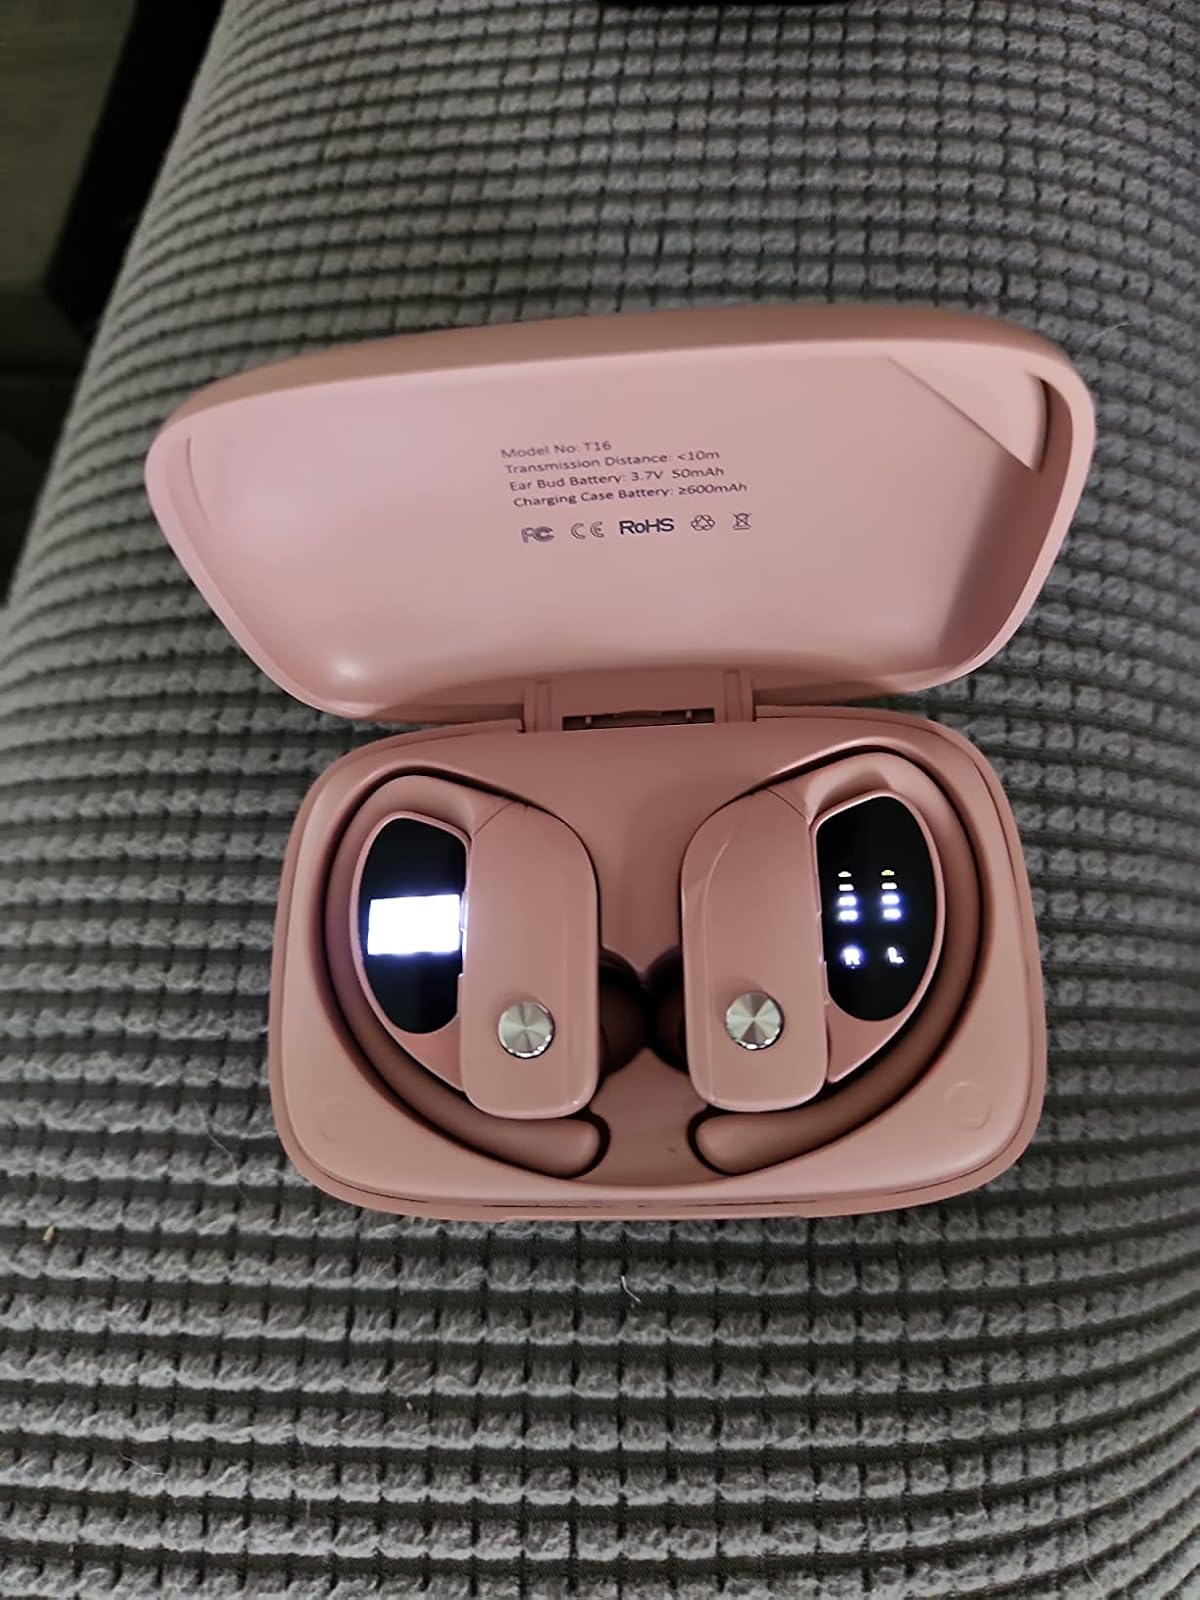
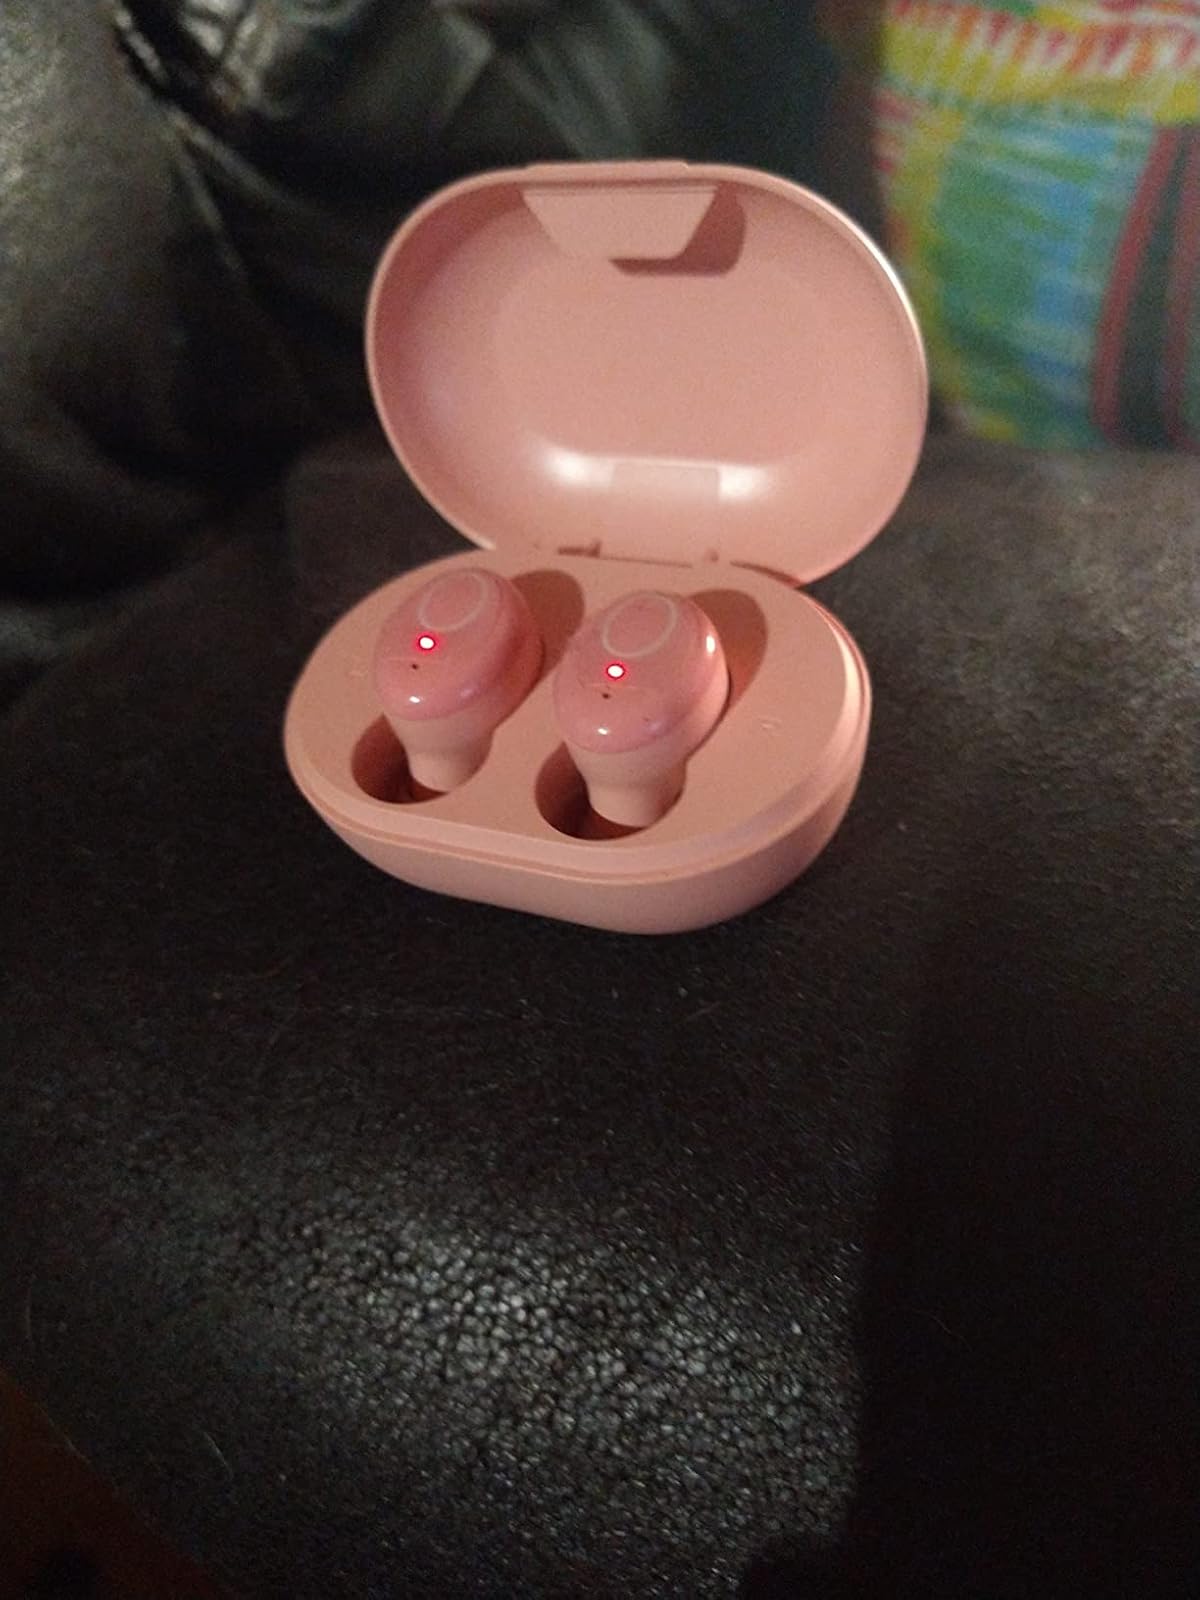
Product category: earbuds
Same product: no